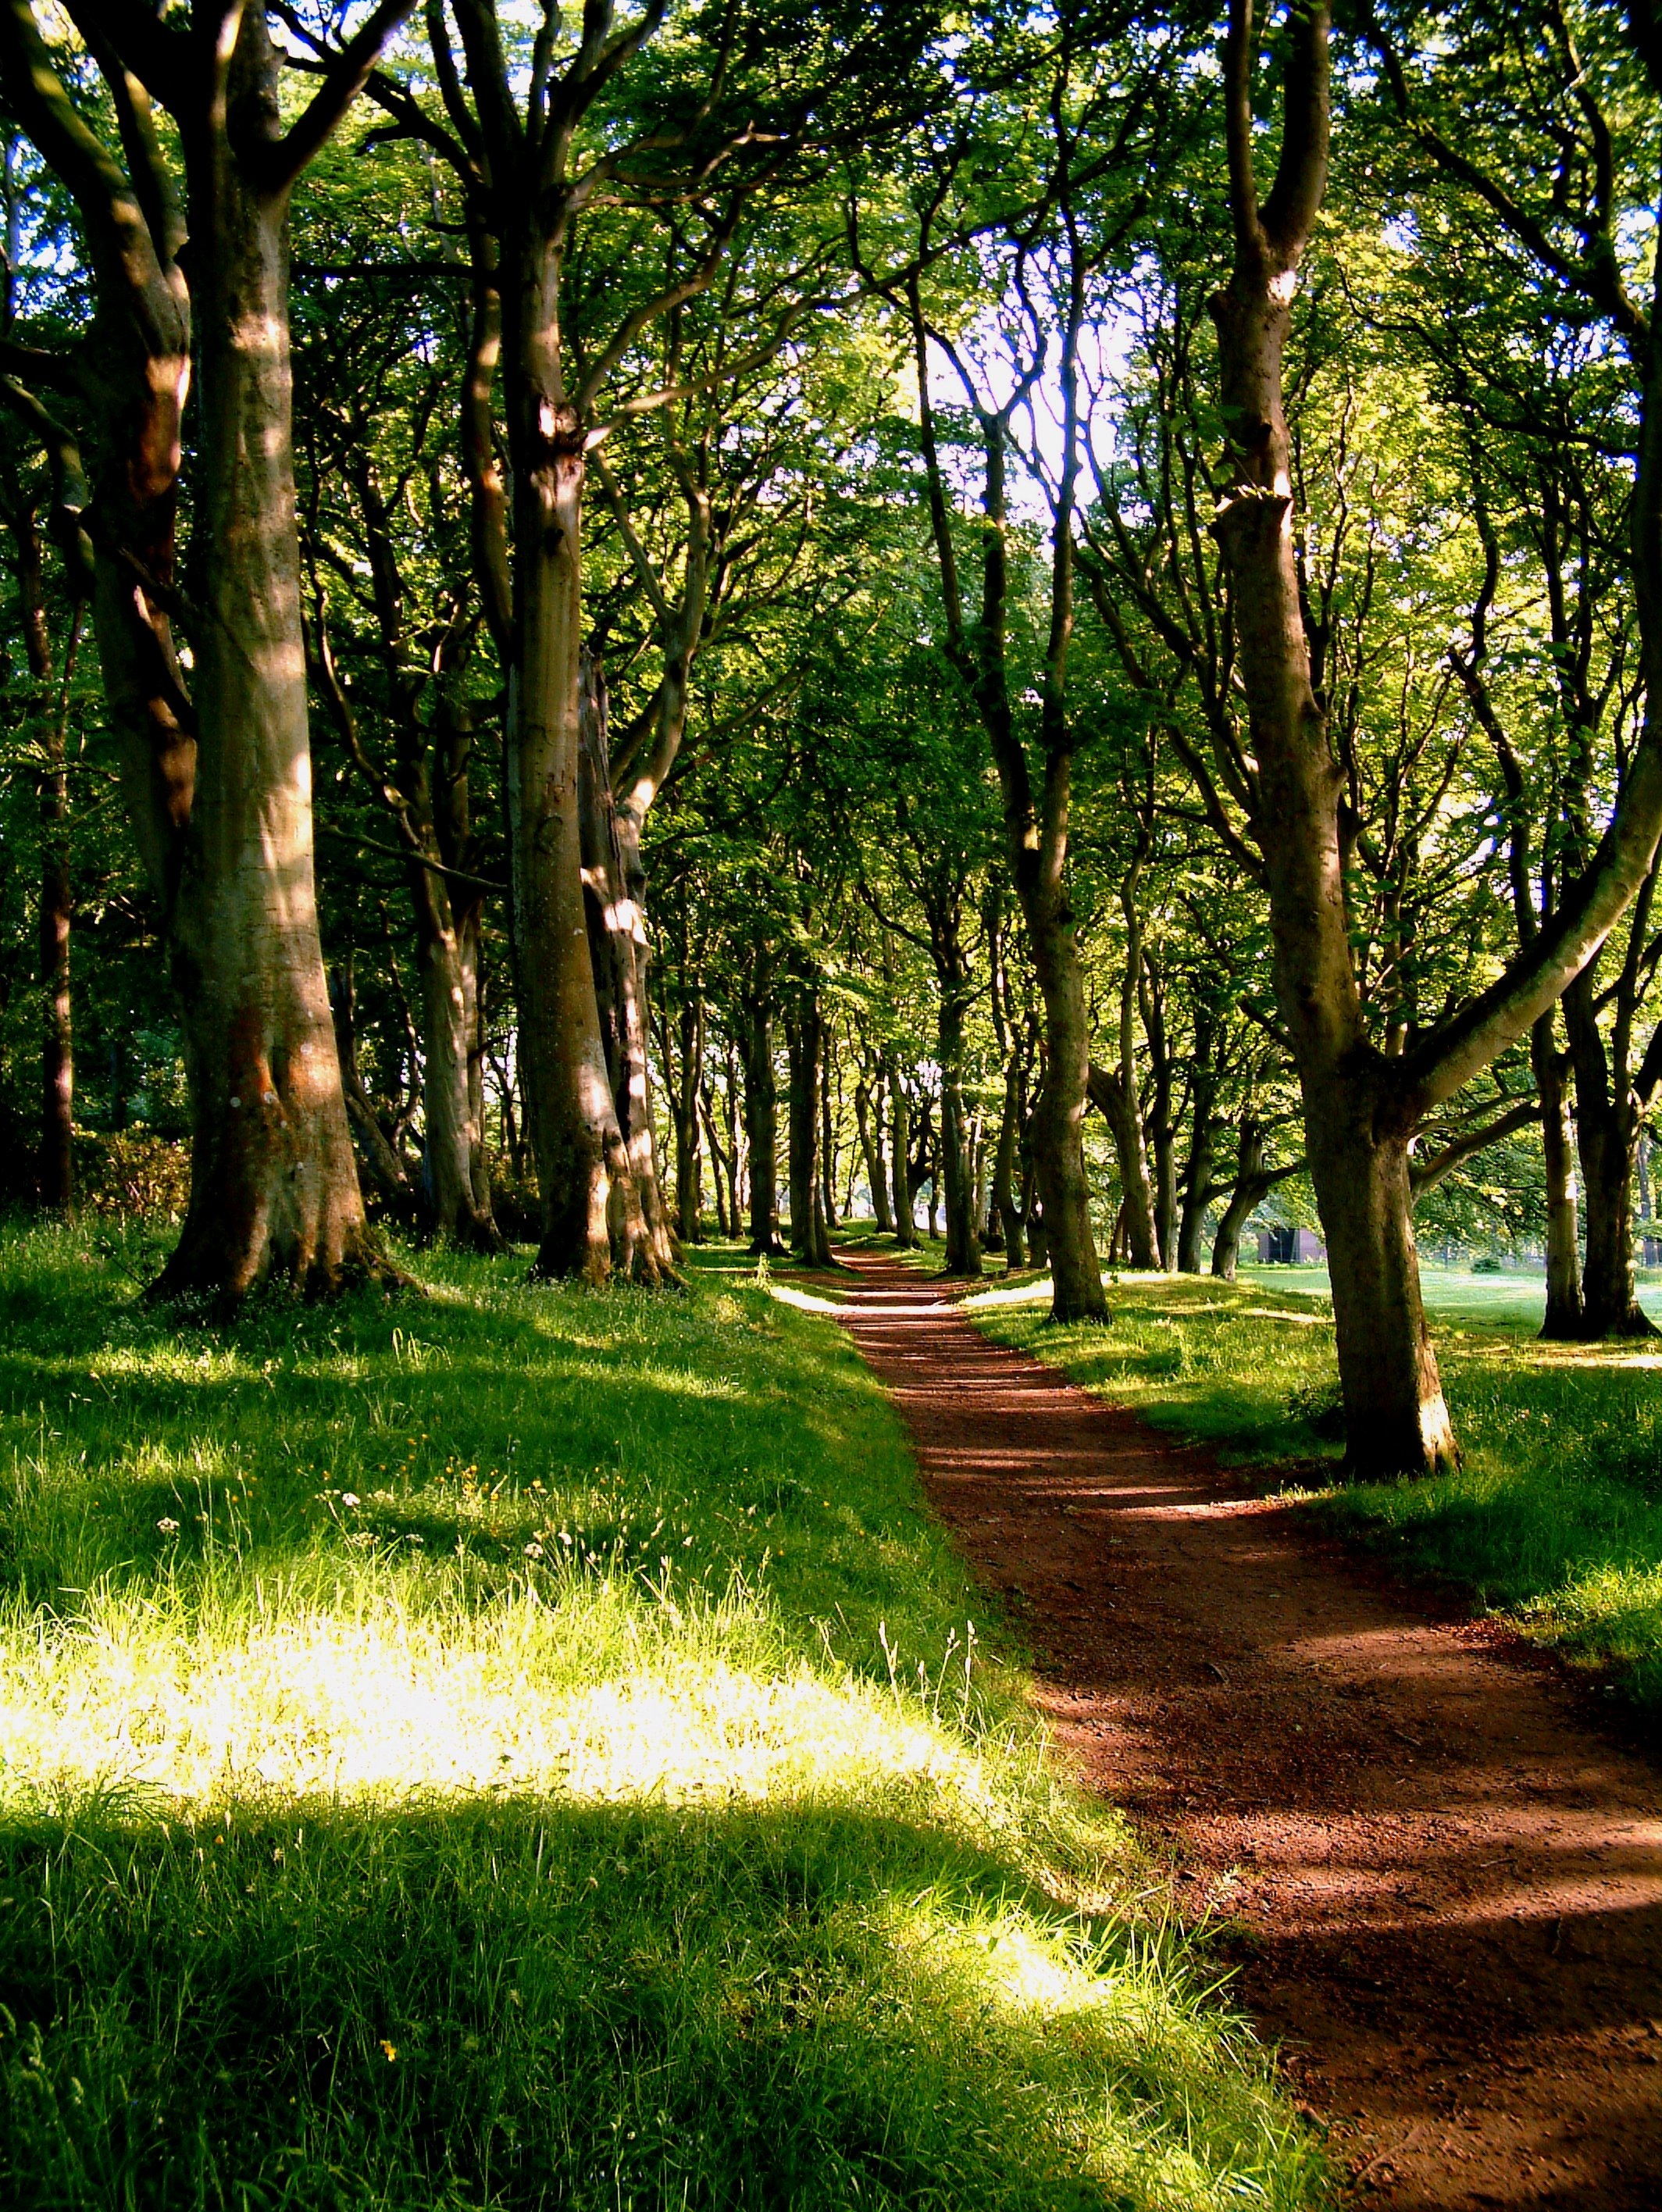
landscape, tree, nature, forest, path, grass, plant, lawn, meadow, sunlight, leaf, flower, summer, walk, green, red, autumn, park, botany, garden, trees, grove, woodland, habitat, footpath, ecosystem, natural environment, woody plant